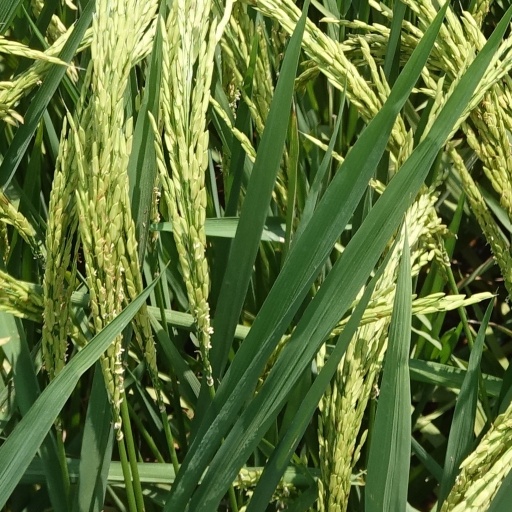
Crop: rice